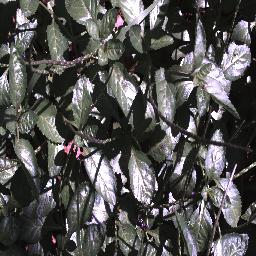
Label: snake_weed